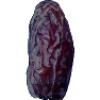
Label: Dates 1